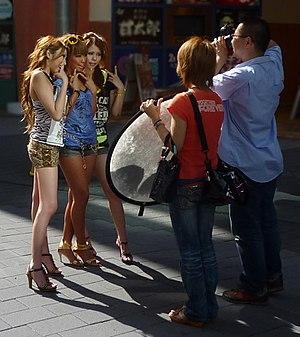
Gyaru ou gal est une mode vestimentaire japonaise, affectant particulièrement les jeunes filles et jeunes femmes urbaines.